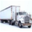
Label: truck